Boothby Pagnell

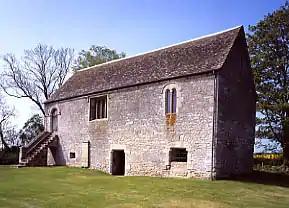
The Norman manor house

The village lay in the historical wapentake of Winnibriggs and Threo.